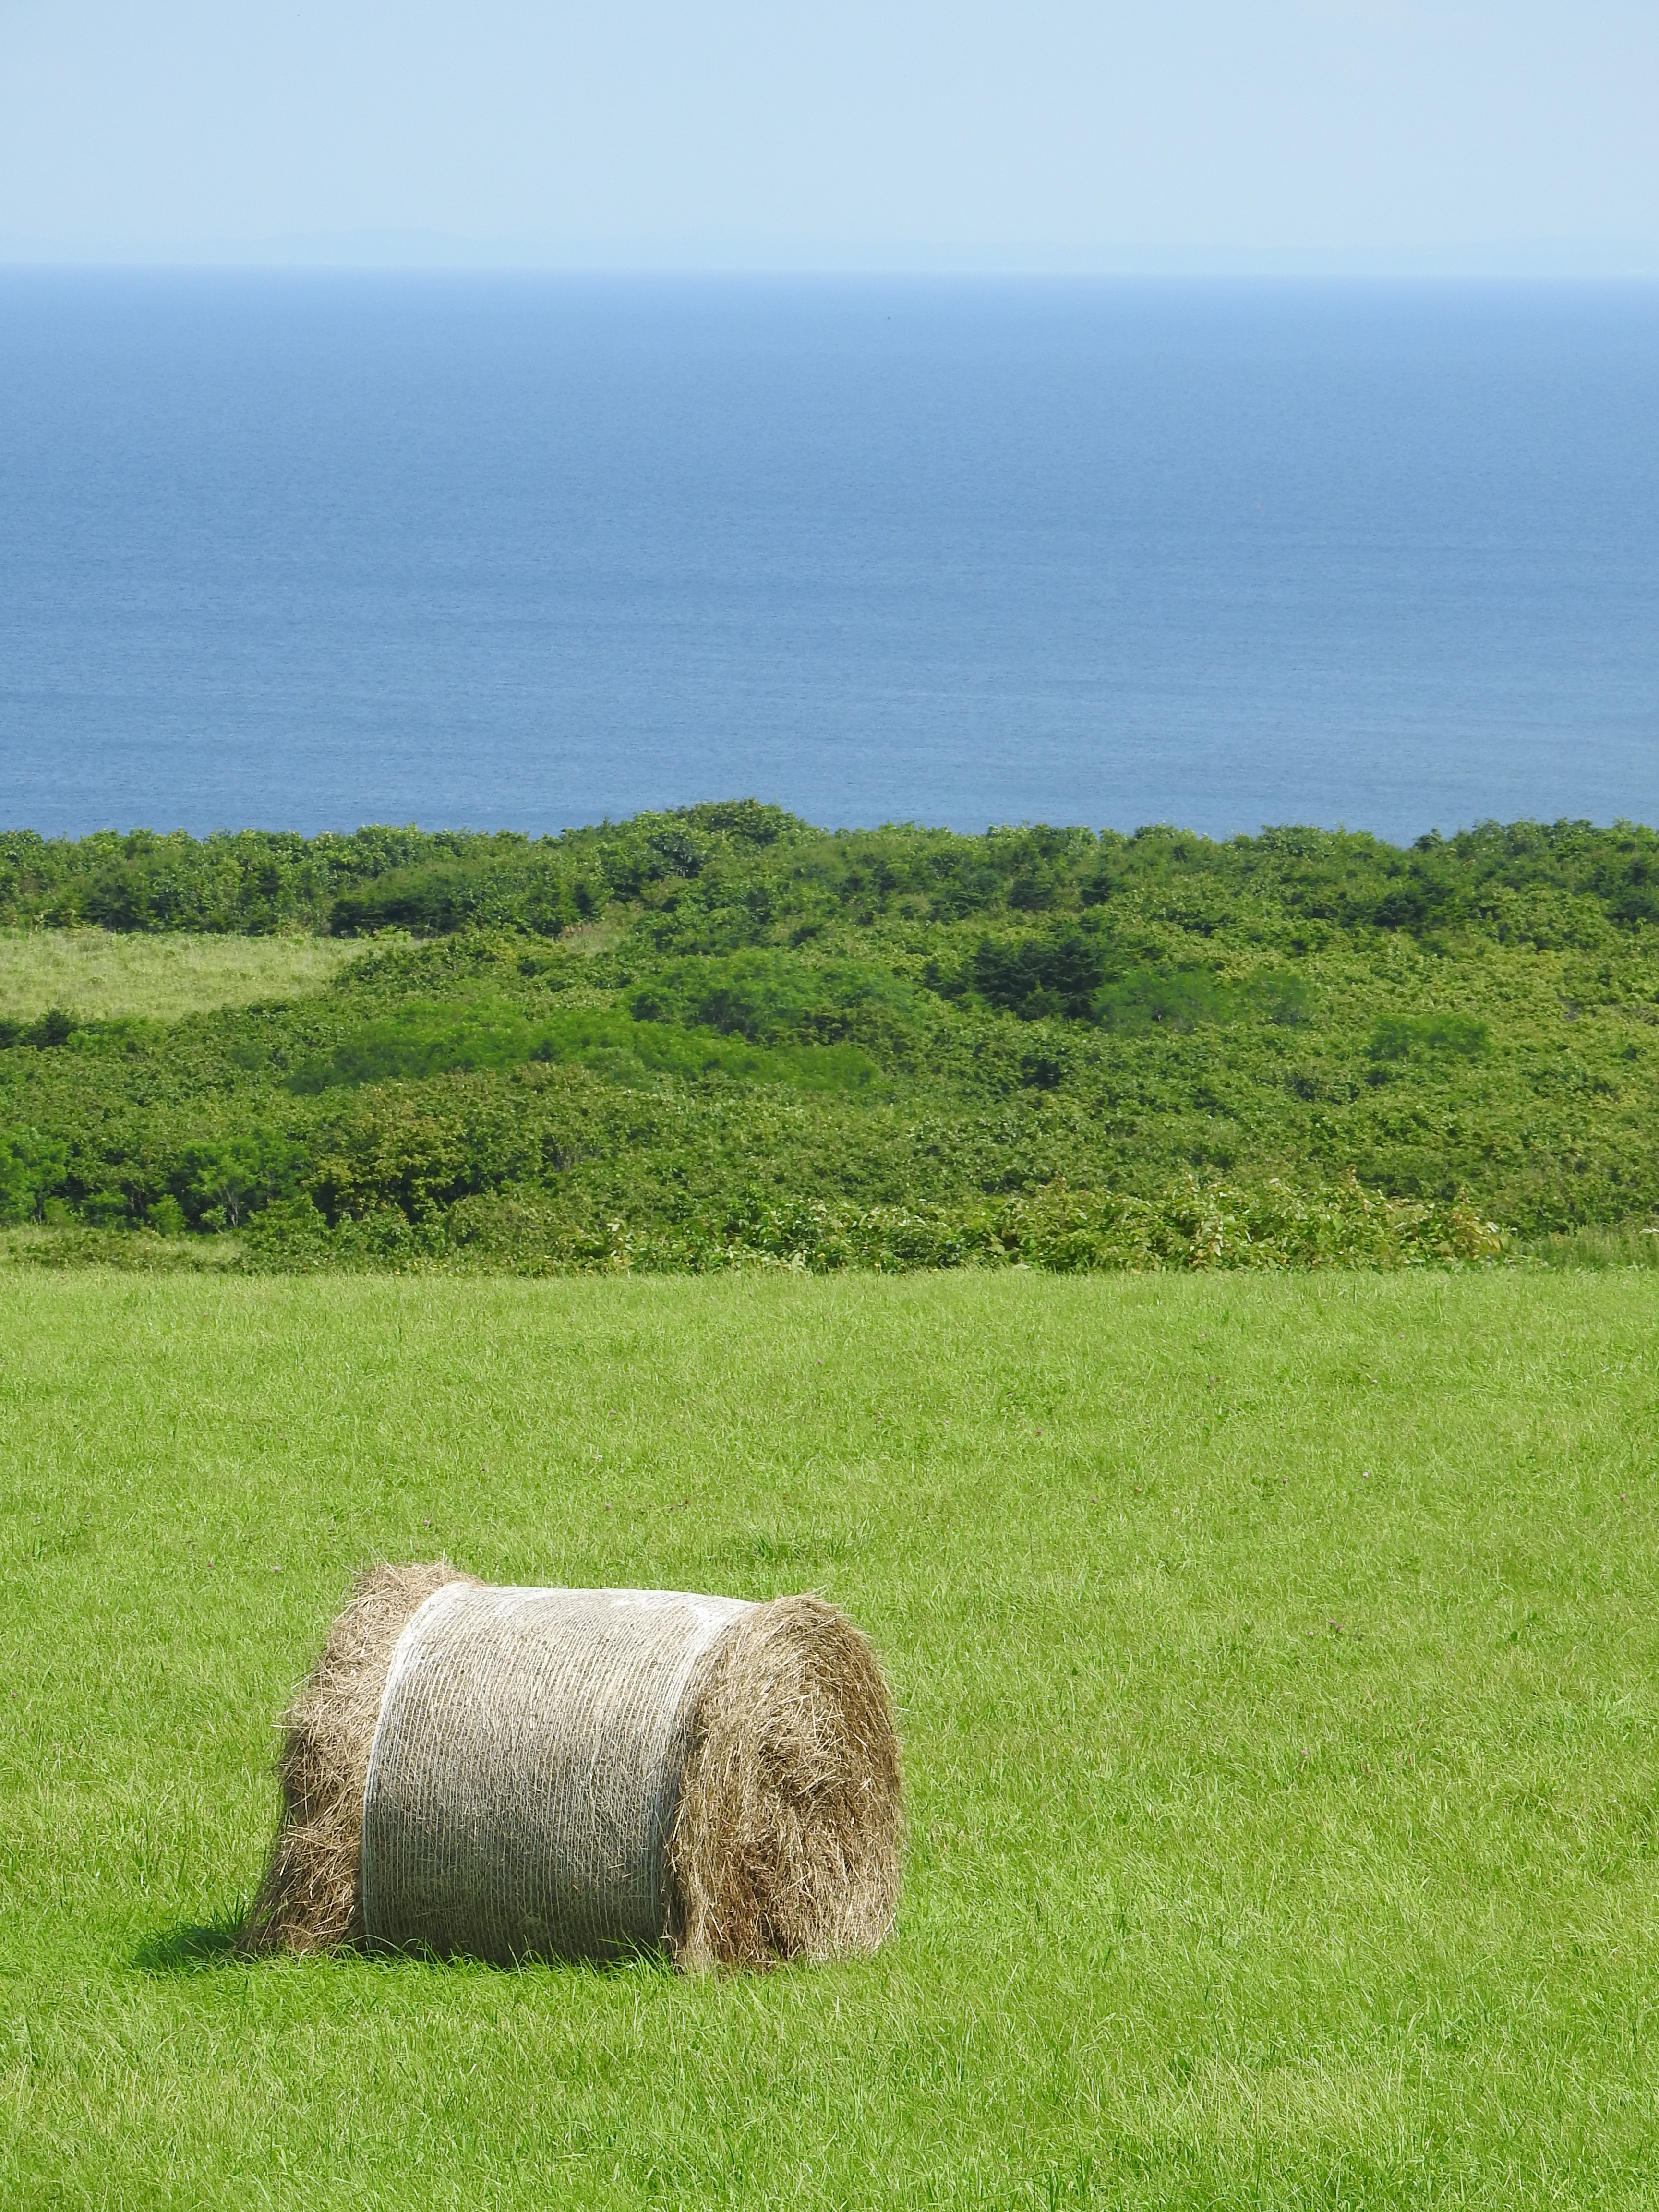
landscape, sea, grass, plant, hay, field, lawn, meadow, prairie, hill, pasture, grazing, ranch, agriculture, grassland, habitat, ecosystem, hokkaido, rural area, natural environment, grass family, cordyceps sinensis